Historiography in the Middle Ages

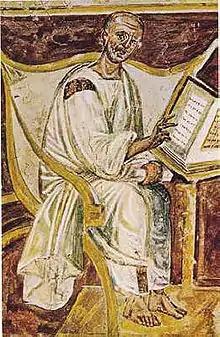
St. Augustine. Fresco of the Sancta Sanctorum Chapel in Lateran. VI century

In the 4th century, a new type of historical writing emerged that profoundly influenced medieval historiography: the Christian world chronicle. This form arose in a context where the traditional Roman concept of history, centered on the Eternal City, had declined in importance. After Diocletian's reforms and the division of the empire, Rome lost its central status, and Roman history came to be seen as part of a broader historical framework. It was increasingly replaced by "Historia sacra", the sacred history of the Jews and the Christian Church, encompassing the Mediterranean and the Middle East. The earliest example of this new historiographical model was the "Chronicle" of Julius Africanus, completed around 234.